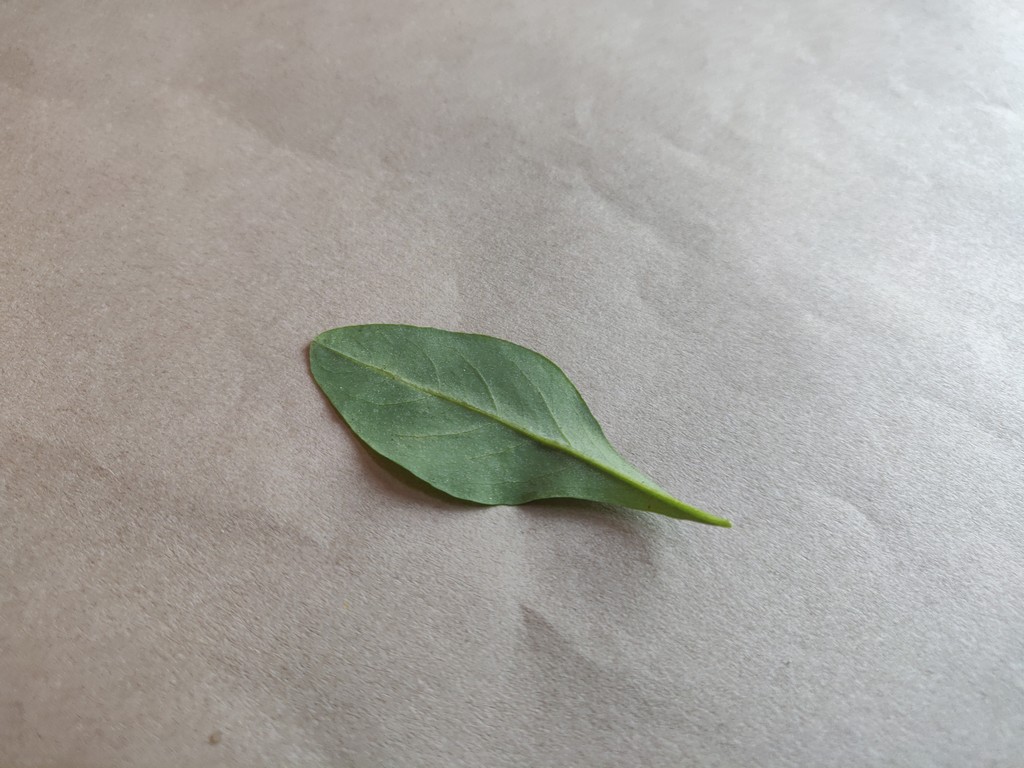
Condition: Healthy
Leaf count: single
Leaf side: back